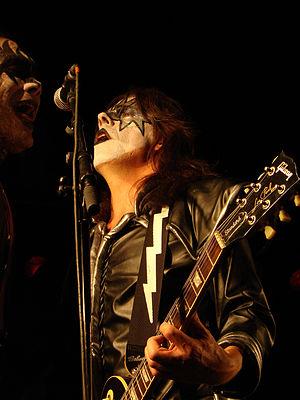
Dynasty, tribute band français de Kiss, en concert à Fismes le 27/09/08, dans le Hard Rock Classic Tribute Festival organisé par Underground Investigation.